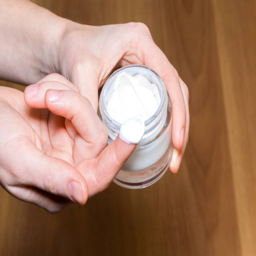
young woman hands with cream on the wood background